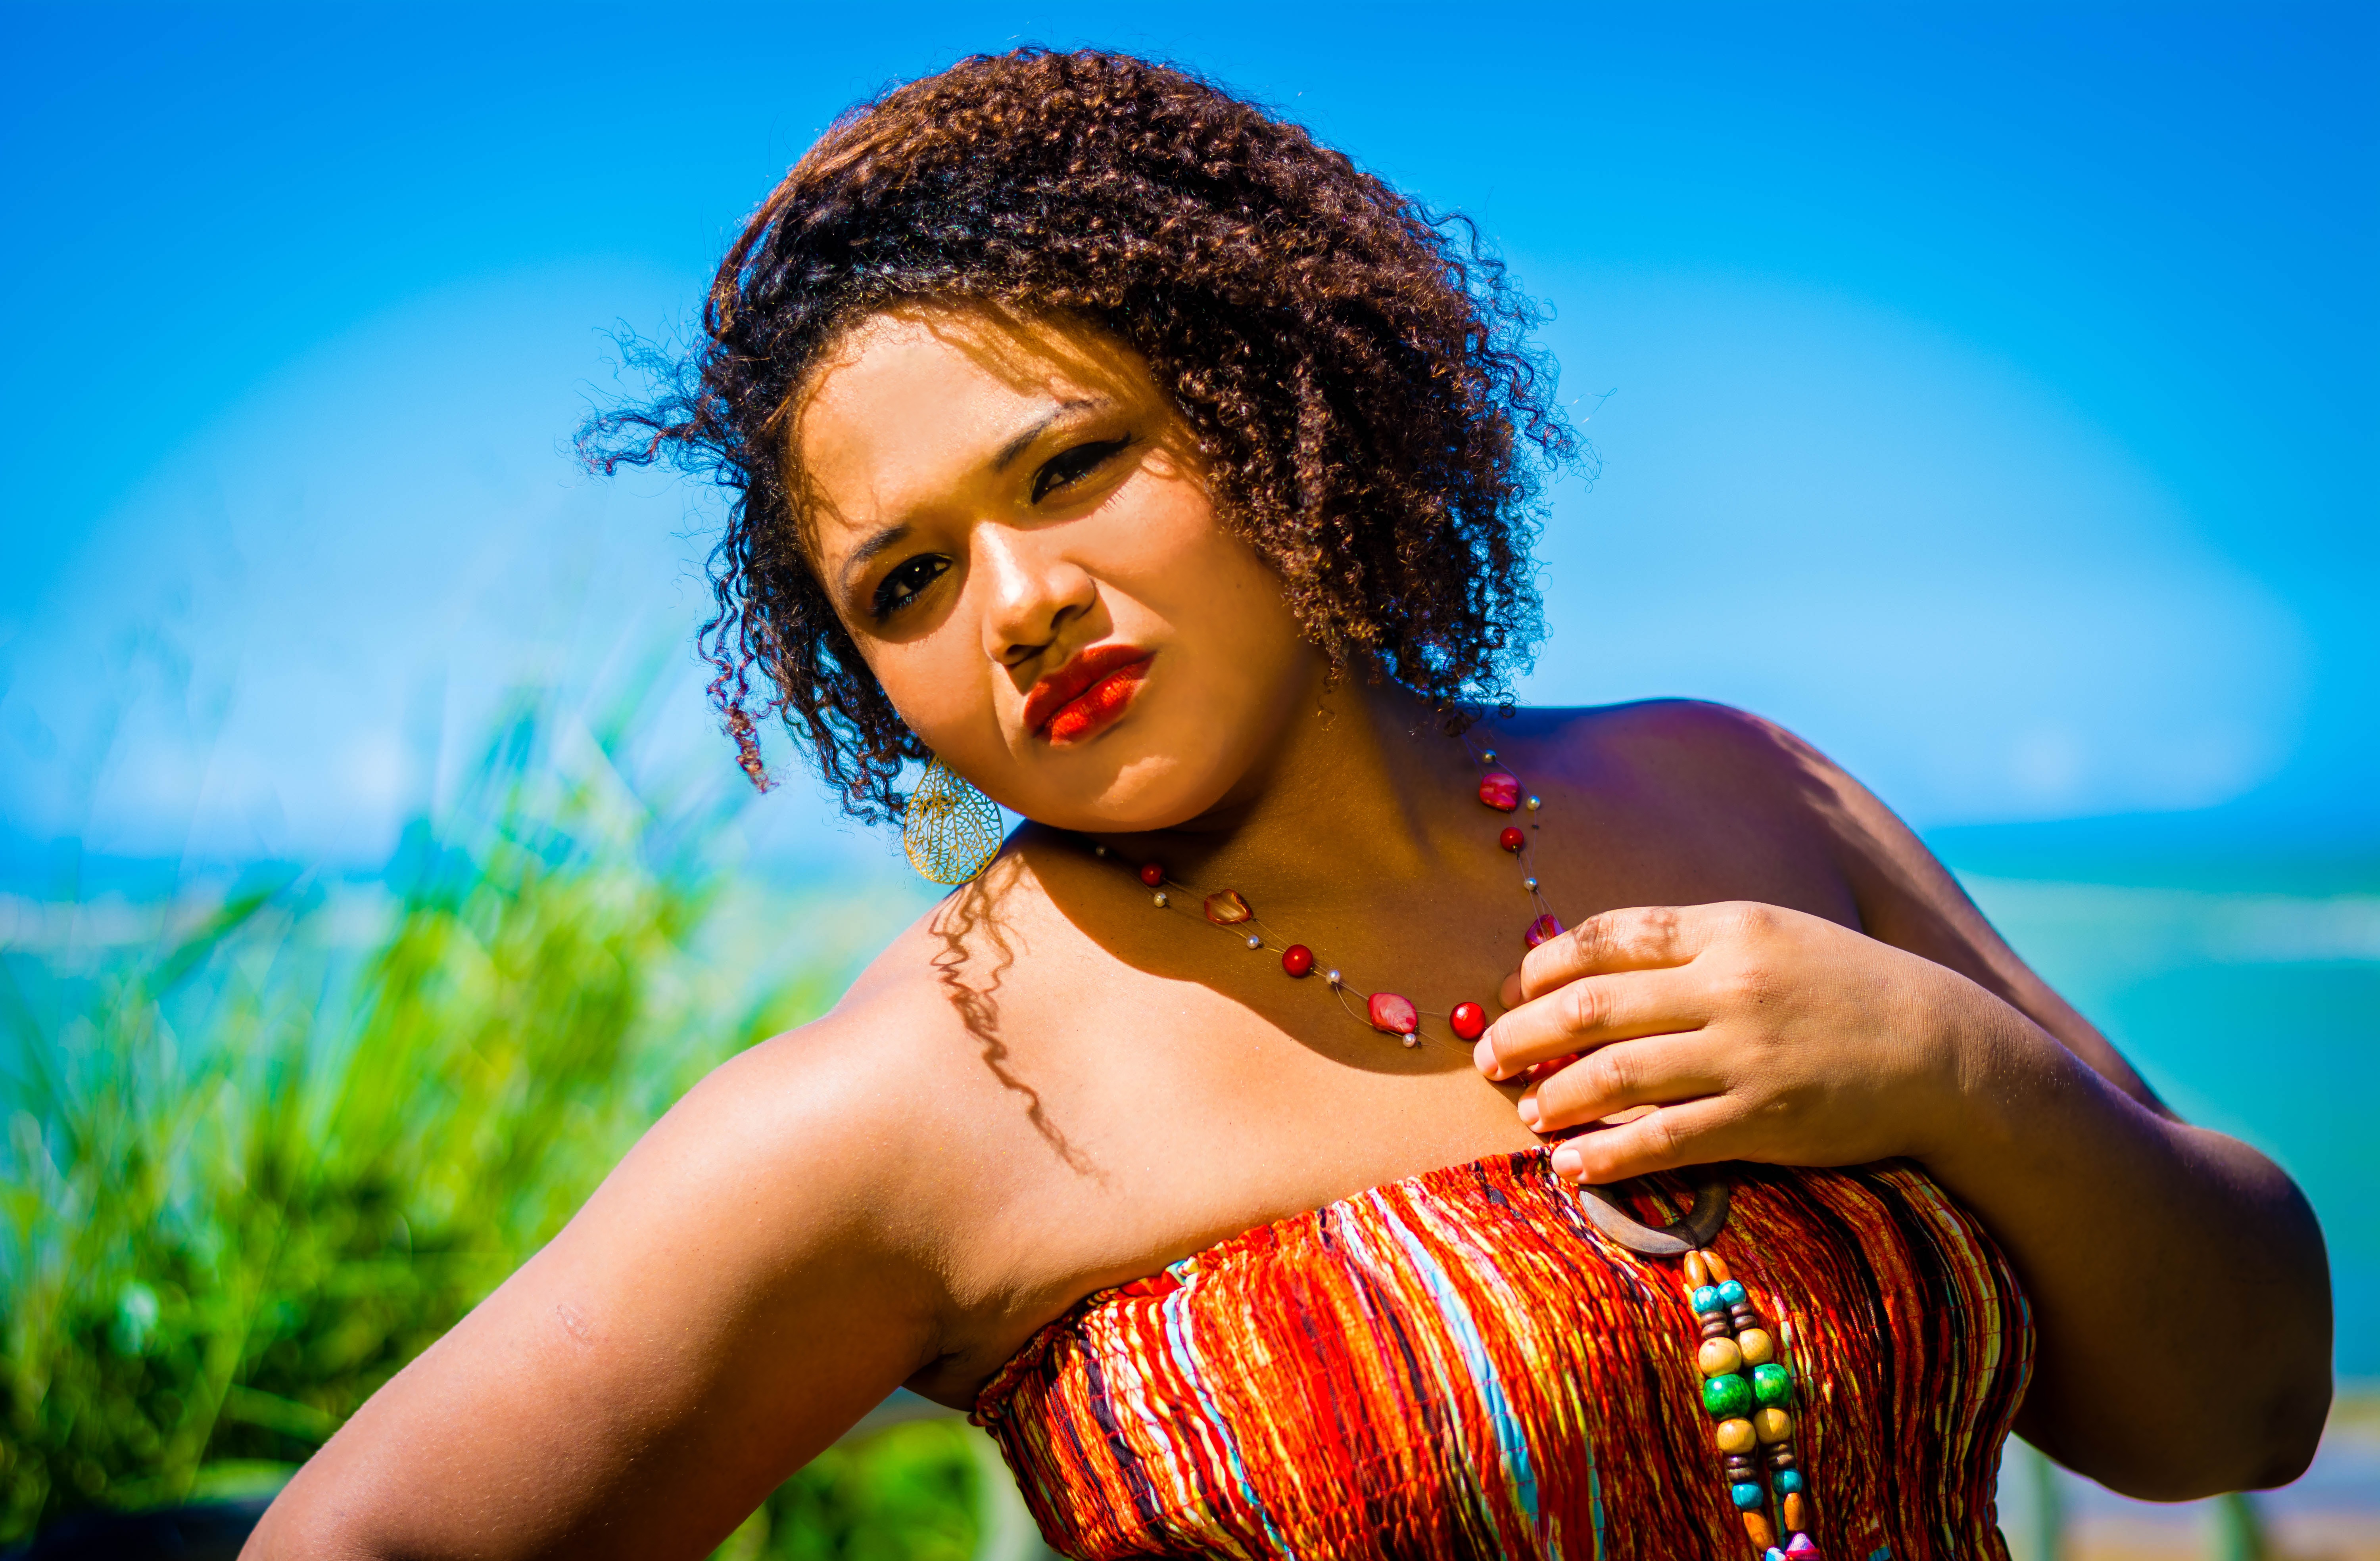
person, girl, woman, hair, photography, trunk, female, portrait, model, color, human body, face, photograph, beauty, out, abdomen, photo shoot